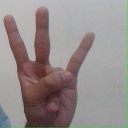
अक्षर: क्ष